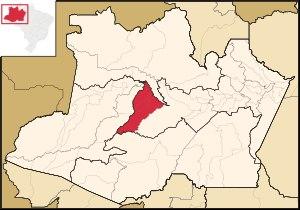
La microrégion de Tefé est l'une des six microrégions qui subdivisent le Centre de l'État de l'Amazonas au Brésil.